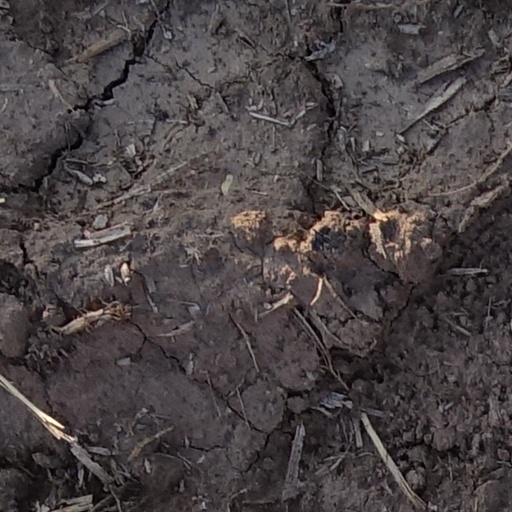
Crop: wheat